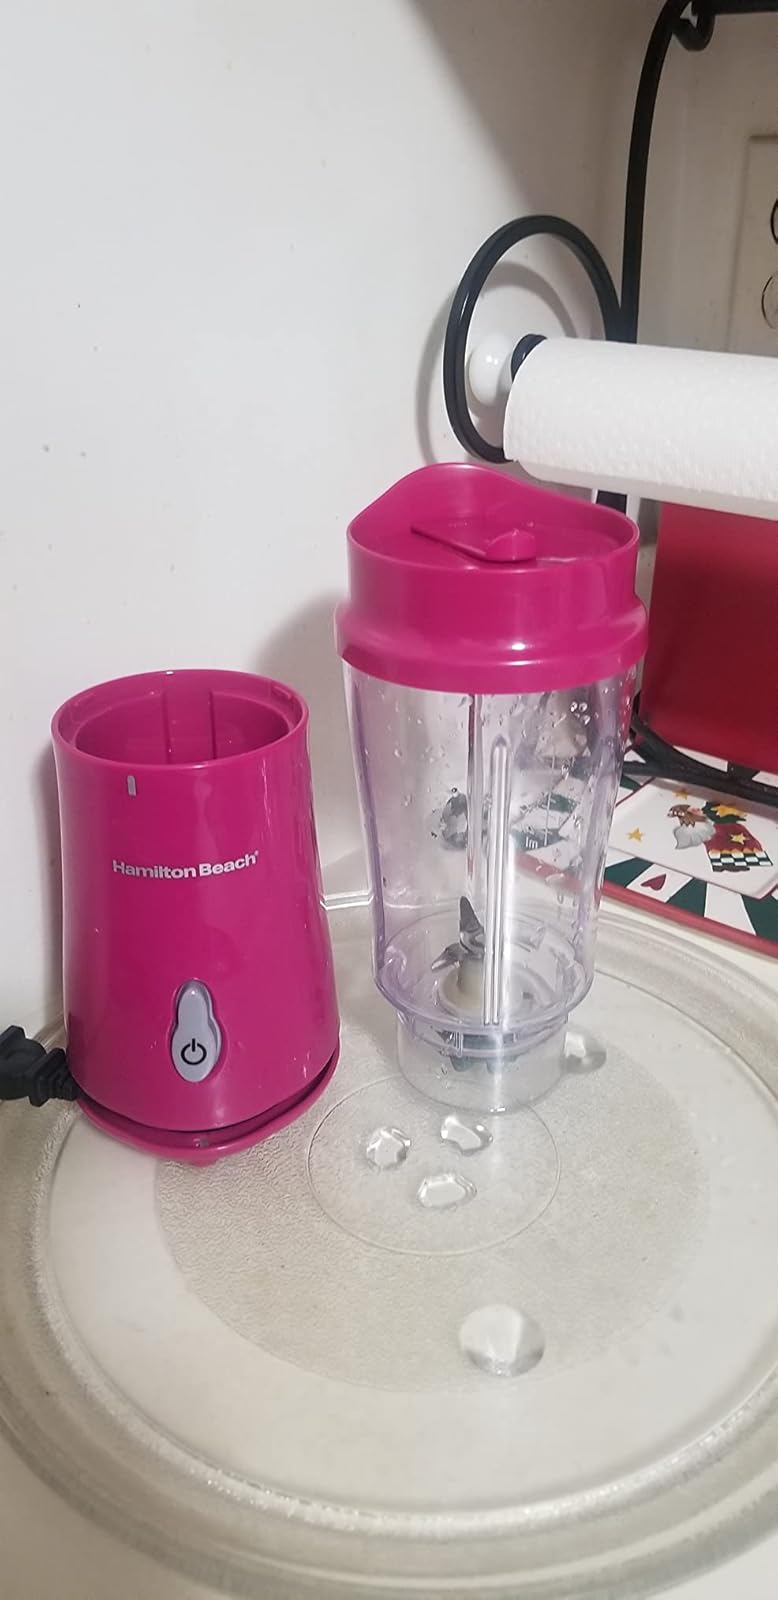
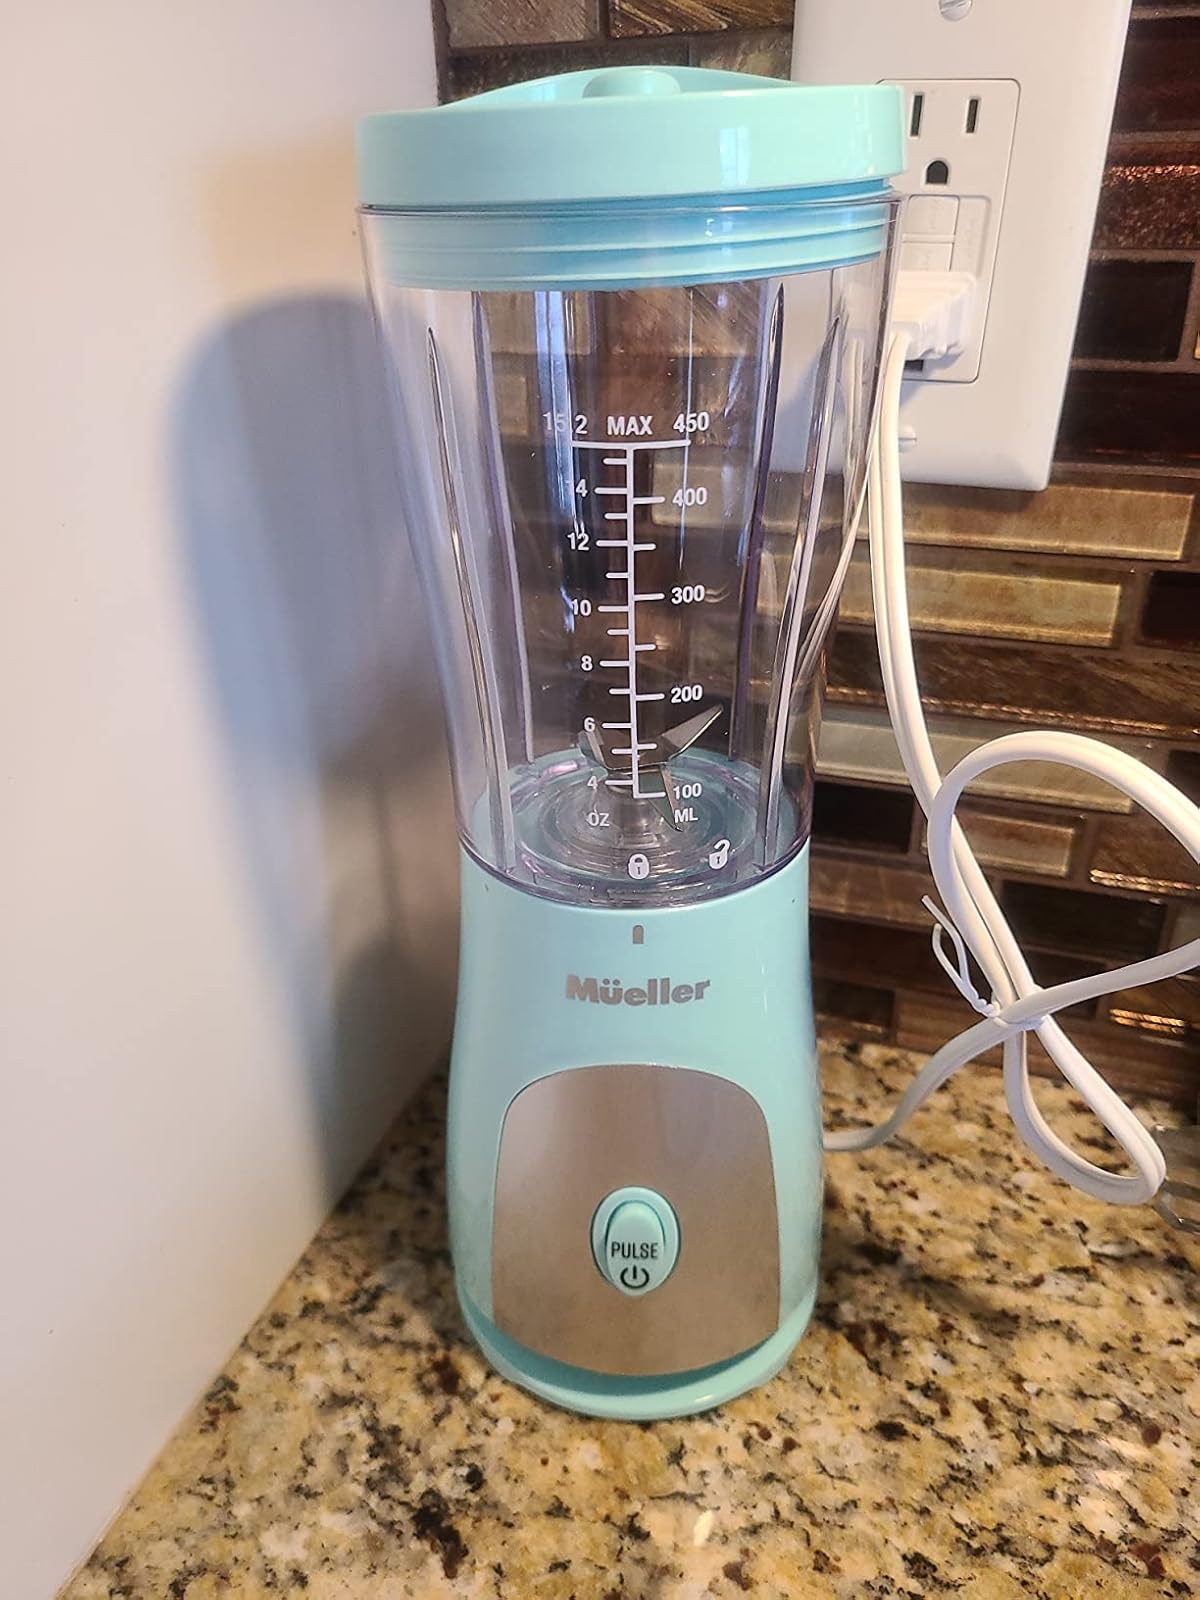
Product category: items_blender
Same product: no